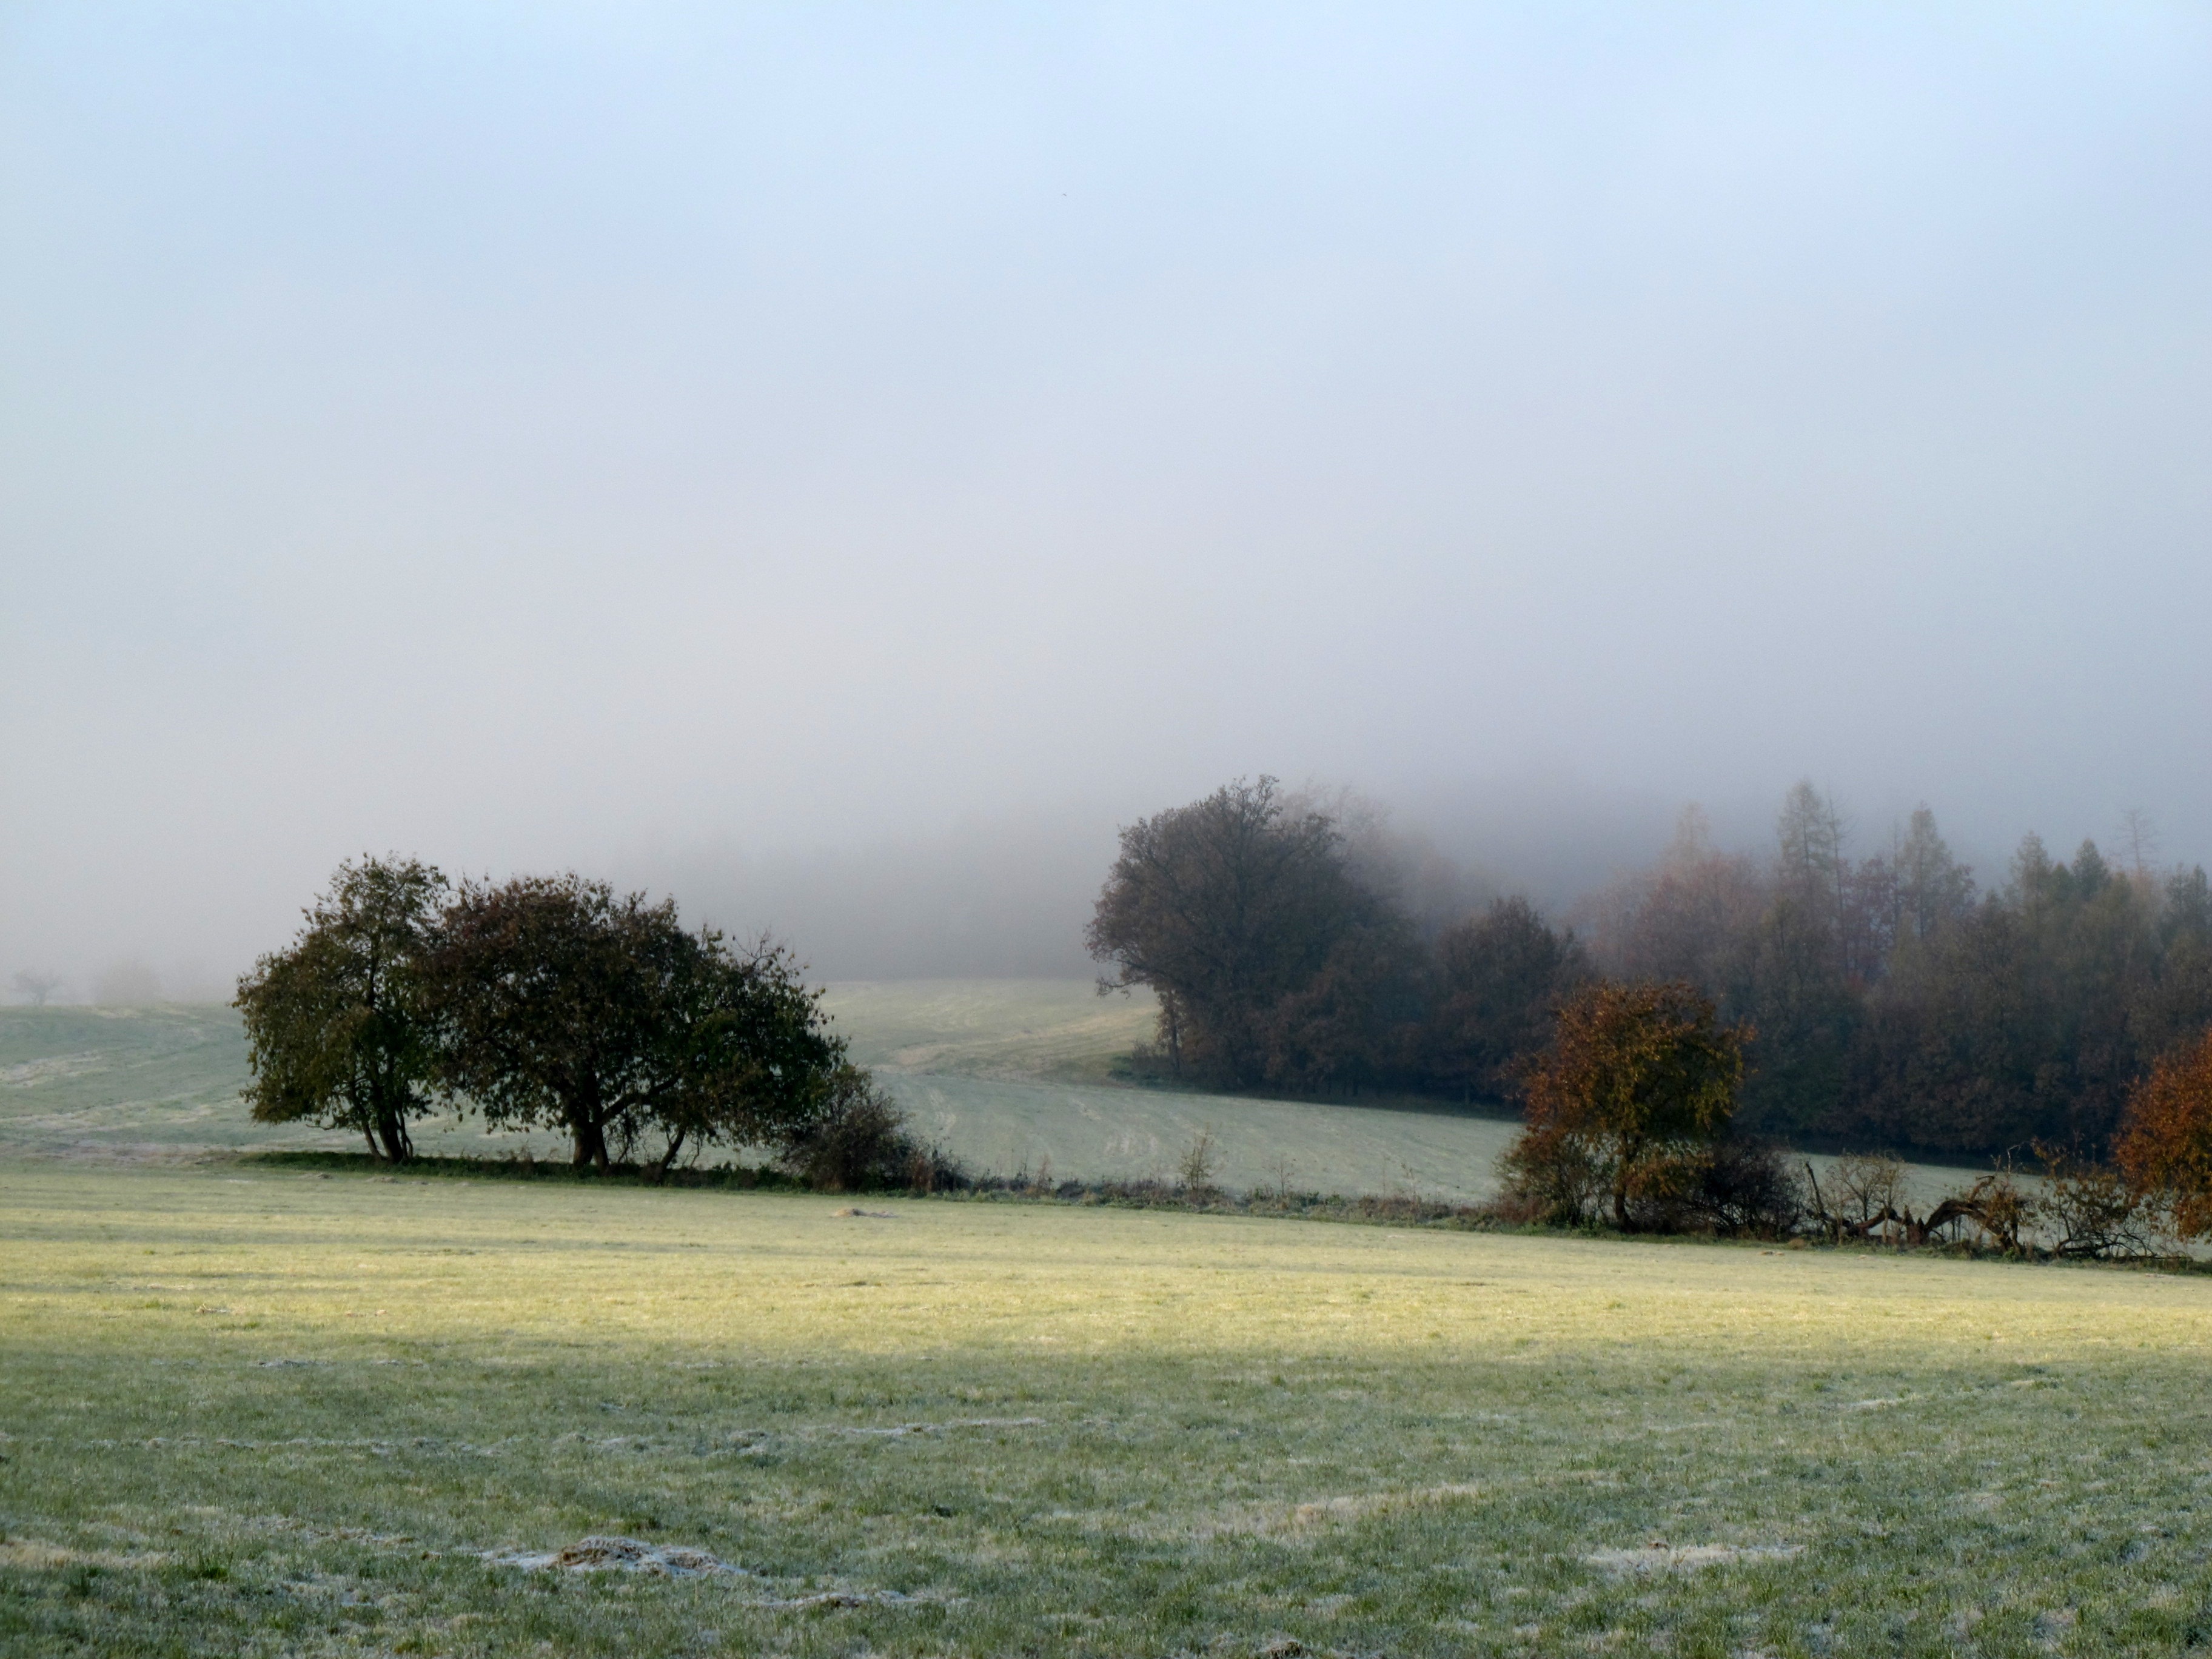
landscape, tree, nature, grass, mountain, cold, cloud, fog, mist, field, meadow, morning, hill, lake, frost, sadness, green, autumn, weather, reservoir, plain, icing, habitat, petrov, rural area, natural environment, atmospheric phenomenon, atmosphere of earth, woody plant